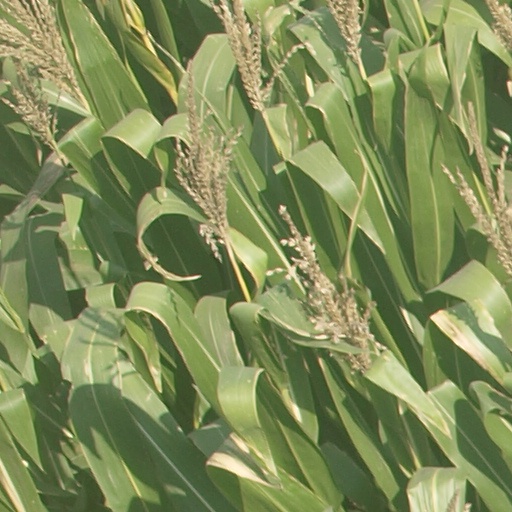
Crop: maize; corn